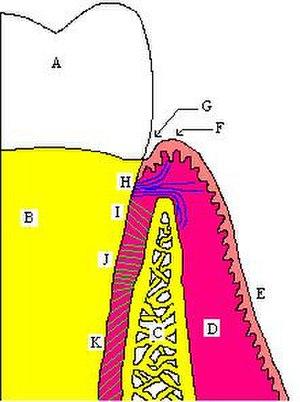
Le parodonte, ou périodonte, est l'ensemble des tissus de soutien de la dent.